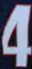
Number: 4